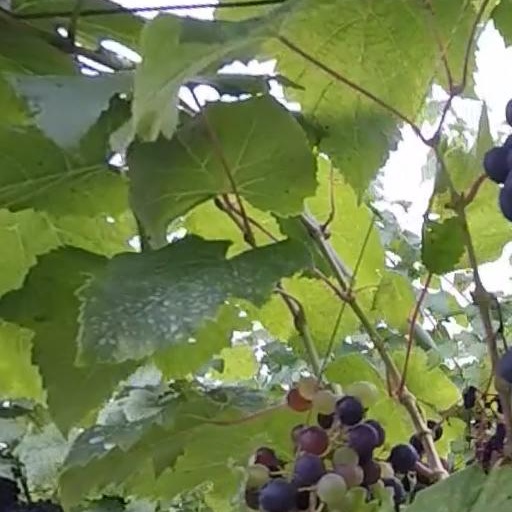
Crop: grape